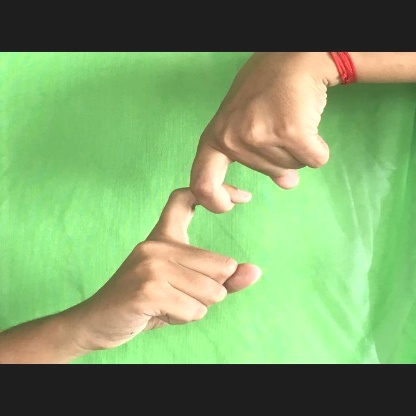
Mudra: Pasha